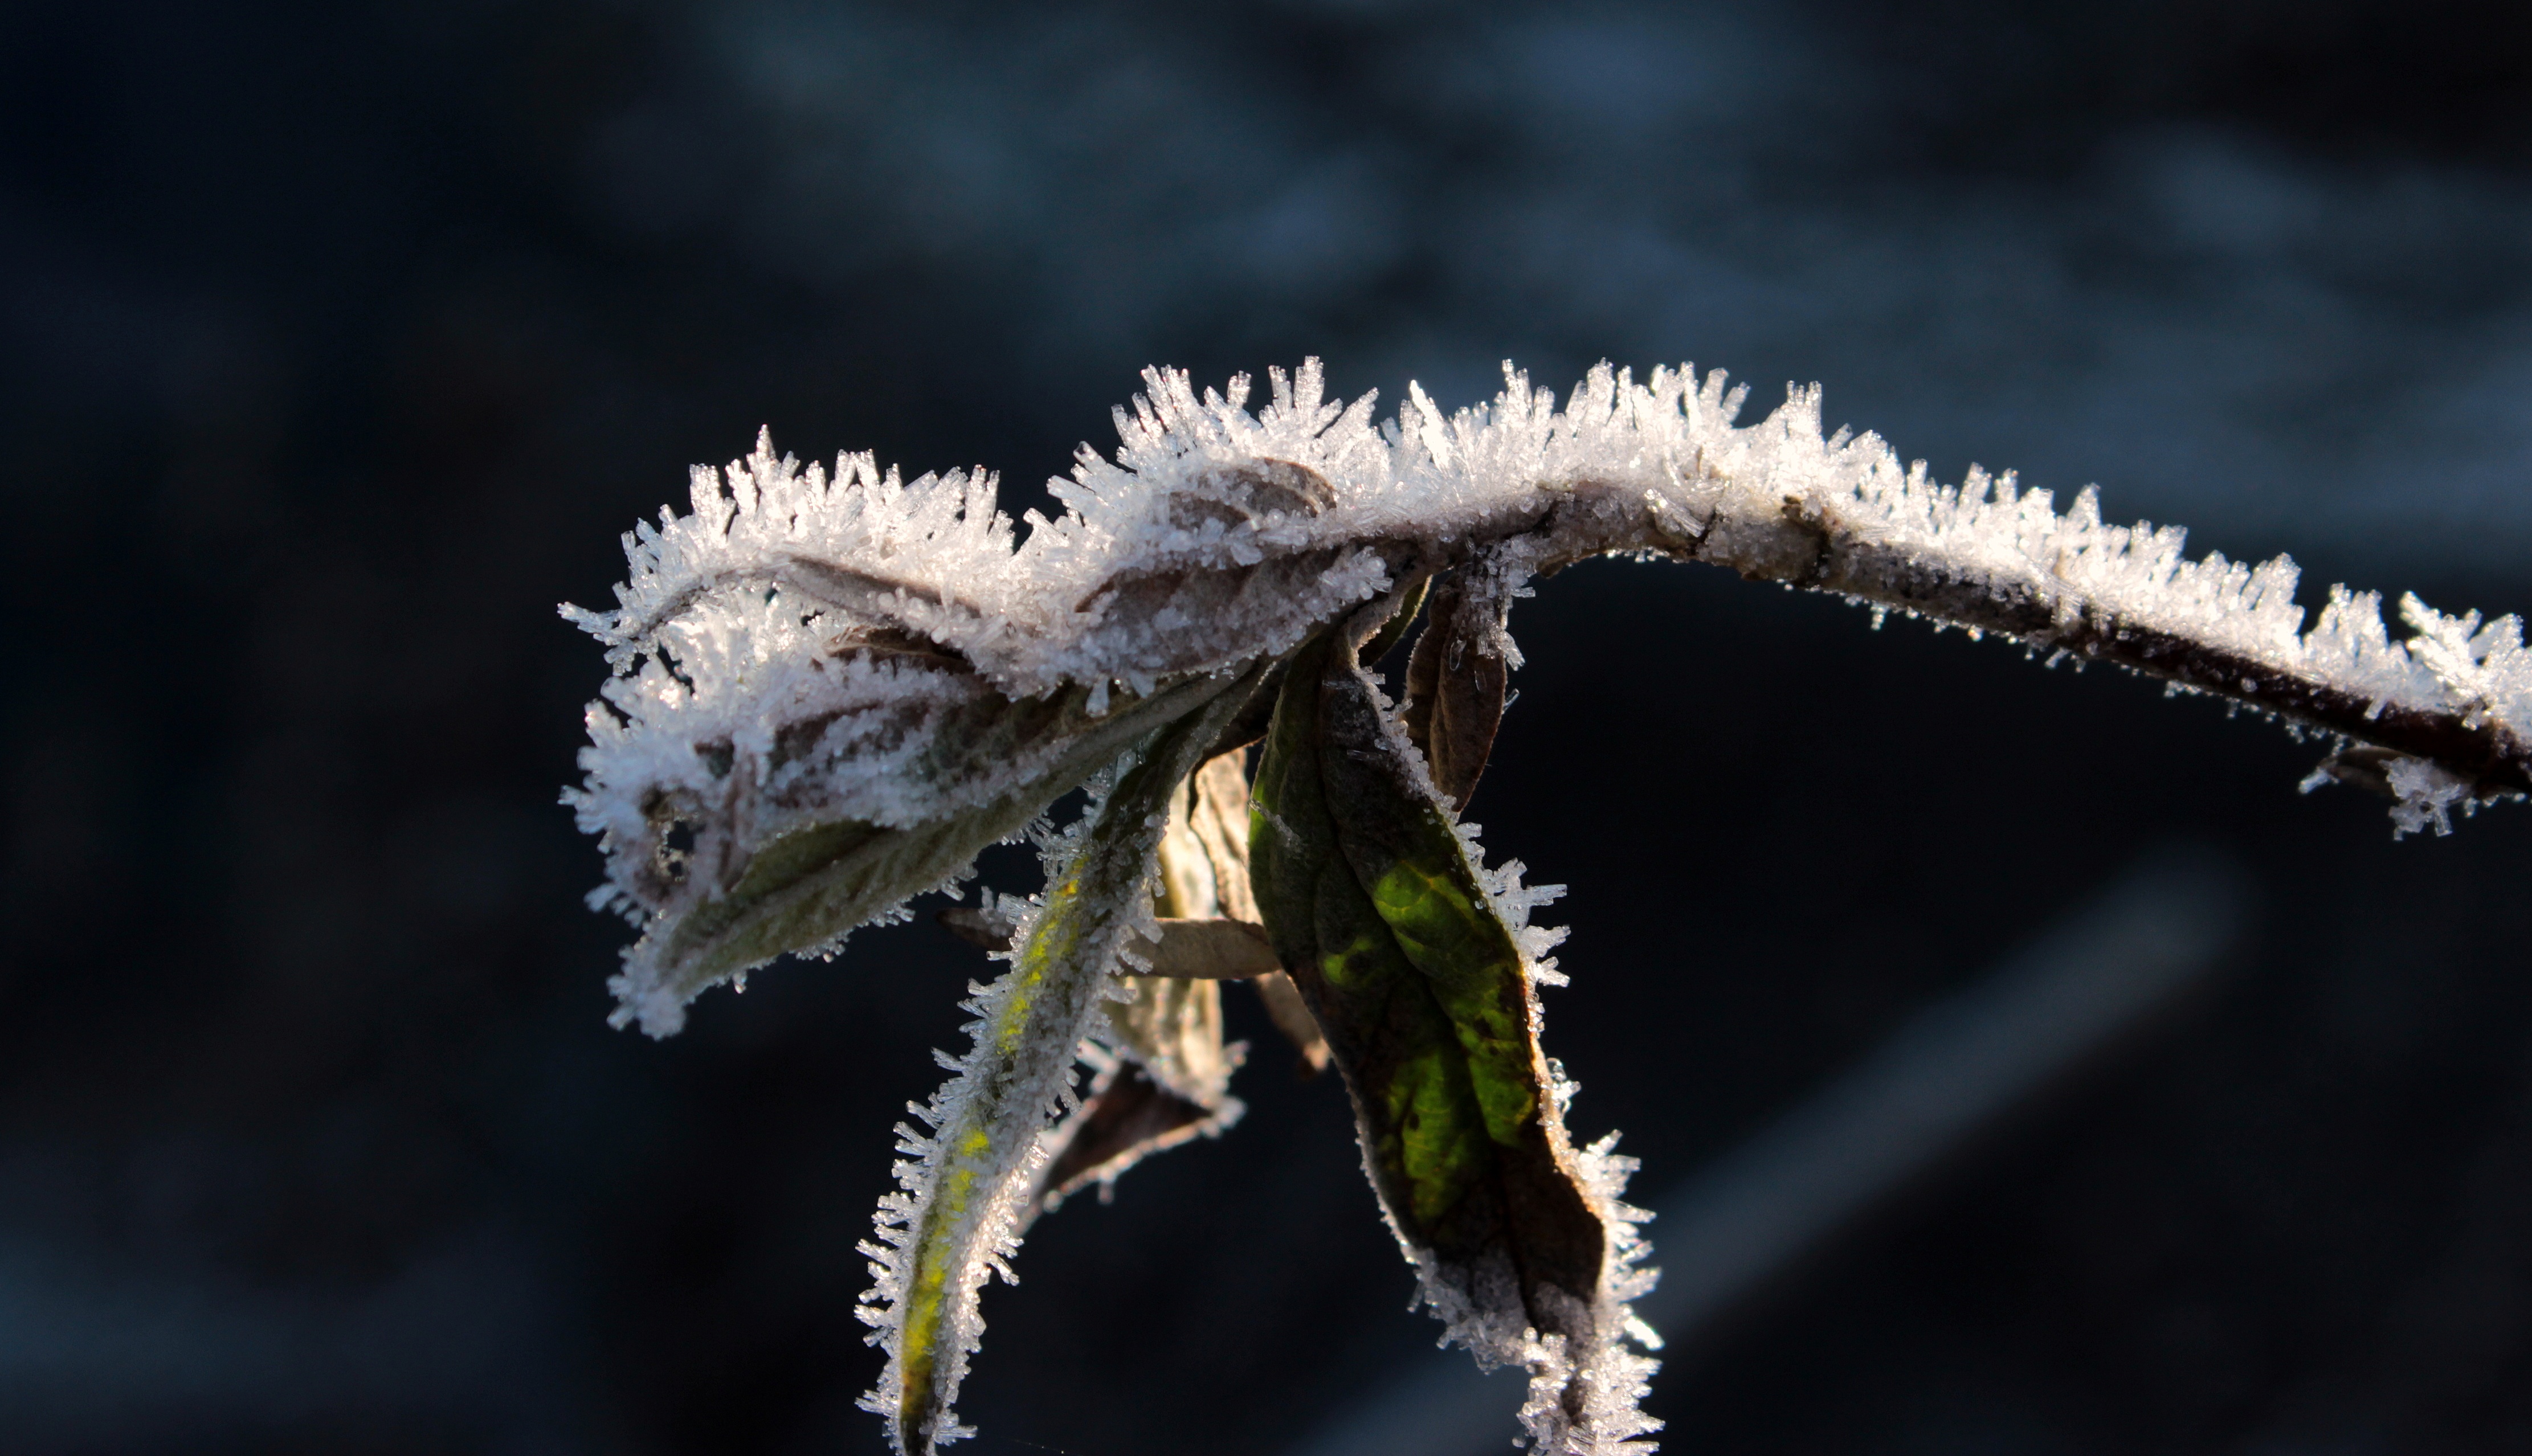
tree, nature, branch, snow, cold, winter, plant, photography, leaf, flower, frost, ice, frozen, flora, season, fauna, twig, close up, leaves, icy, hoarfrost, freezing, macro photography, eiskristalle, crystals, plant stem, woody plant, thorns spines and prickles